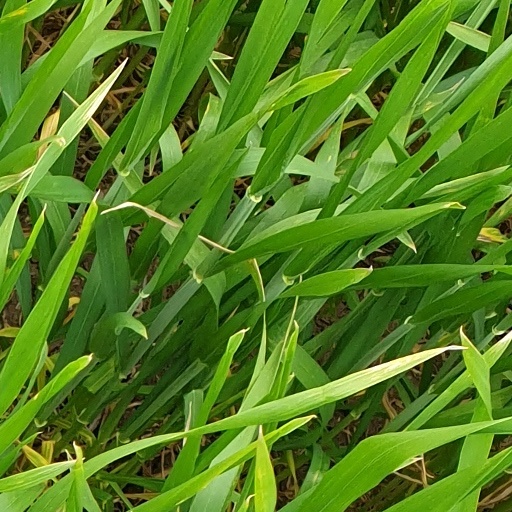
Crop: wheat